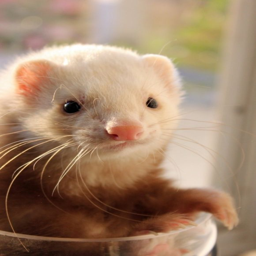
animal ; at first look , i thought it was a hamster .